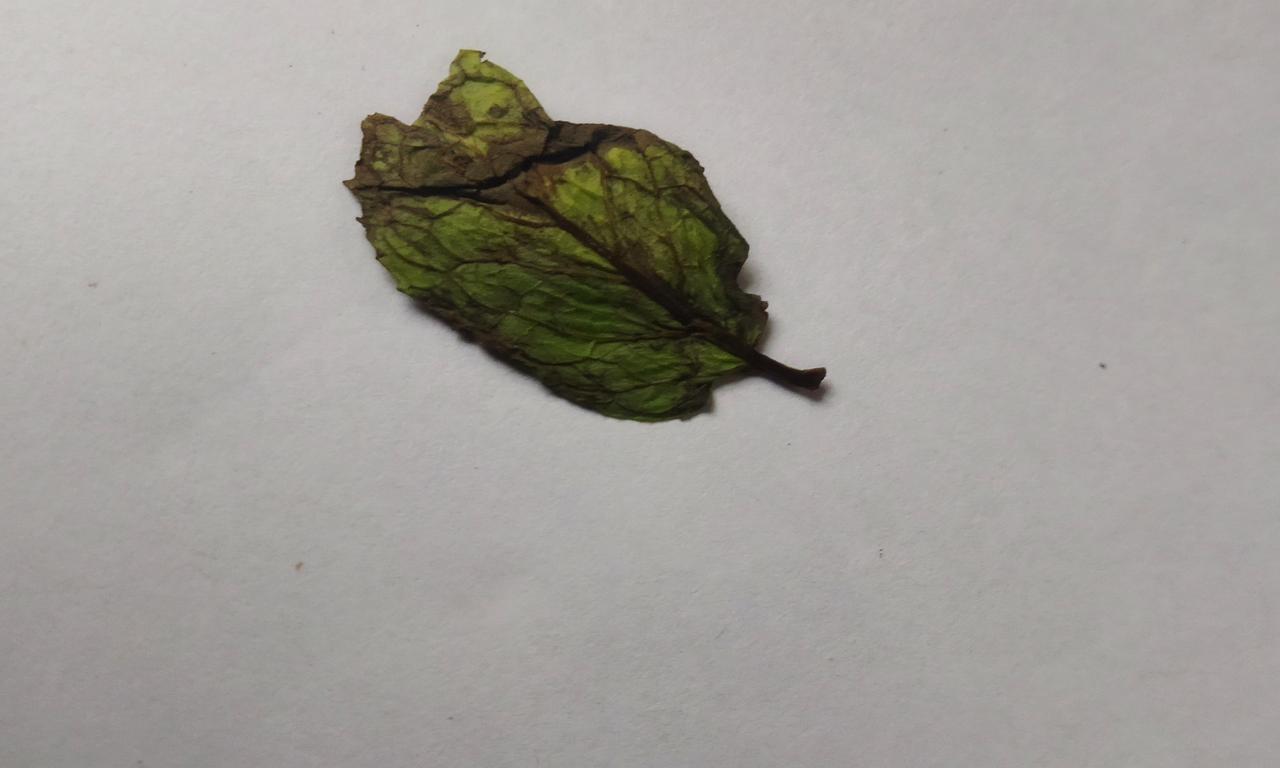
Label: Spoiled